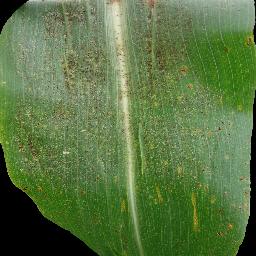
Label: Corn_(Maize)___Common_Rust